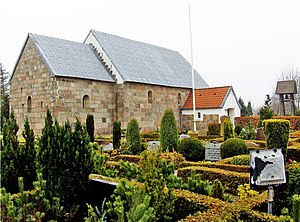
Skarrild
fra nordøst
Skarrild er en landsby i Midtjylland med 292 indbyggere, beliggende ved Skjern Å og Lustrup Bæk i Skarrild Sogn. Landsbyen hører til Herning Kommune og ligger i Region Midtjylland.